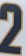
Number: 2